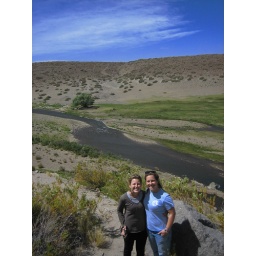
Christen and Claire stoked on the horses and sheep grazing far below in the valley.